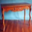
Label: table